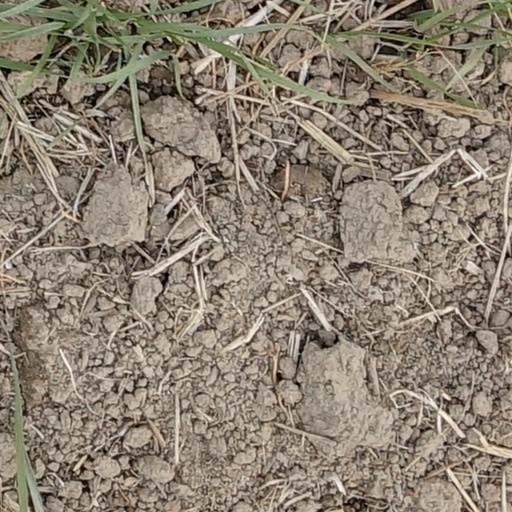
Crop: wheat